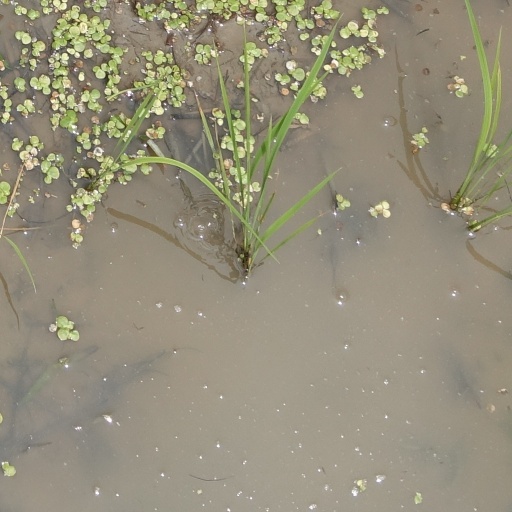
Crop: rice